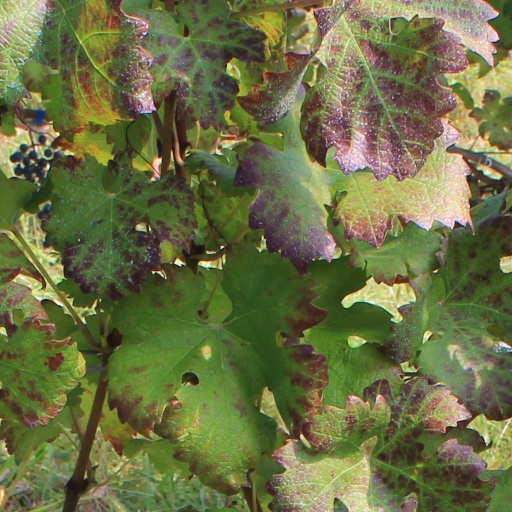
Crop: grape